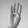
ASL letter: B